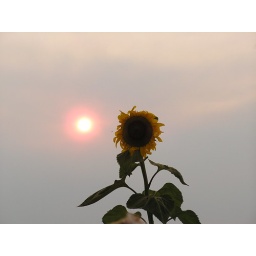
sunflowers near Summerland BC. the sky is discoloured because of the smoke from the forest fires in Washington state.